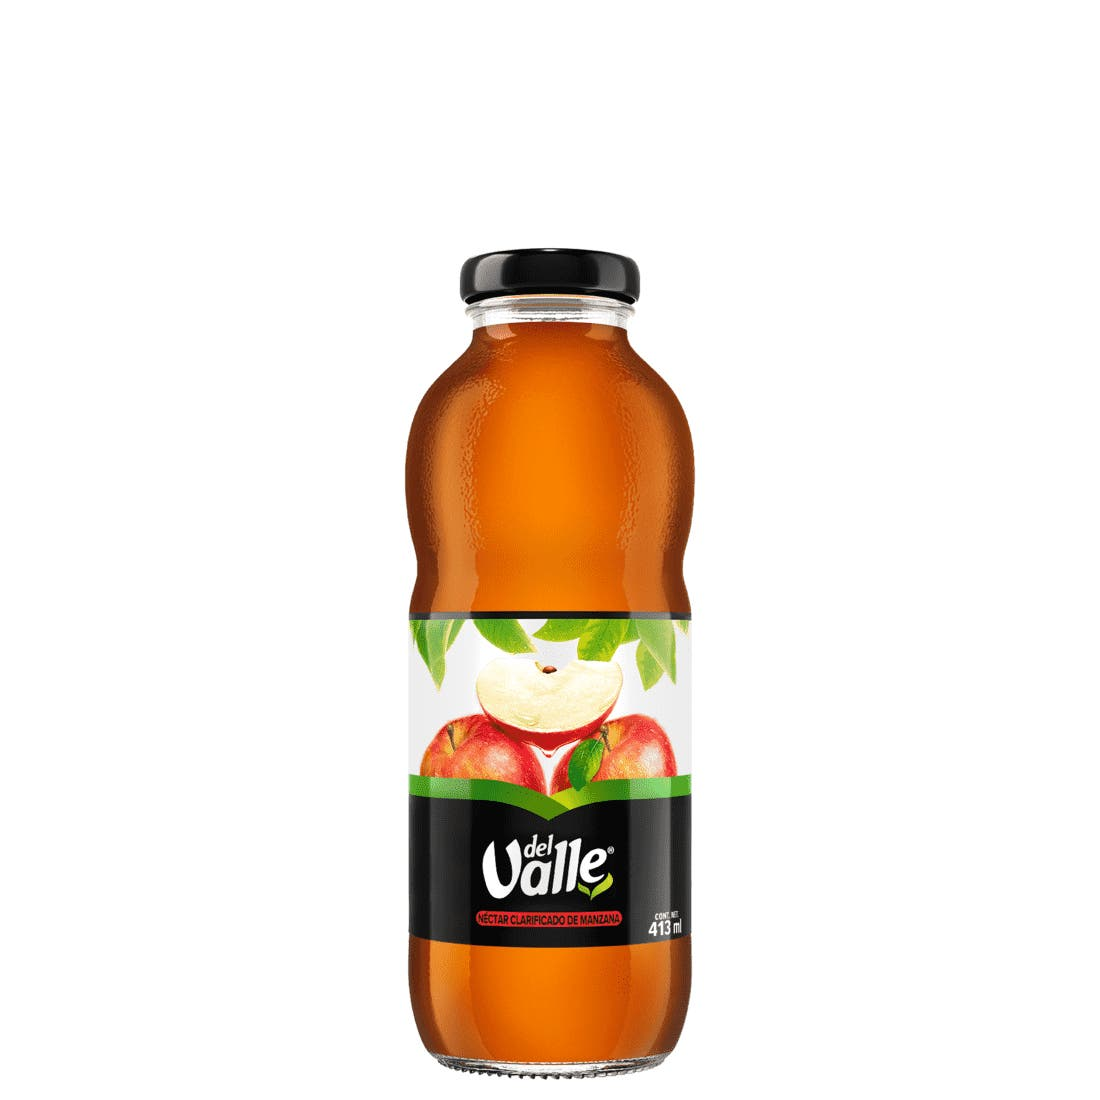
A Del Valle Nectar clarified apple flavor juice in a 413-milliliters plastic bottle